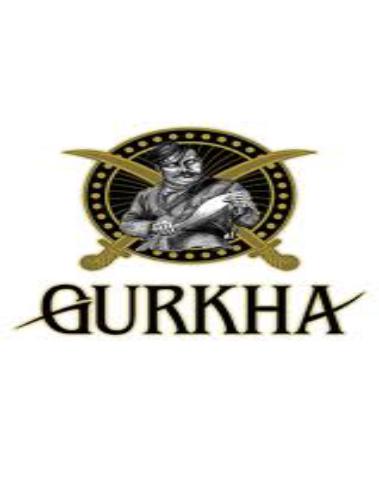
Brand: Gurkha-2
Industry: Others